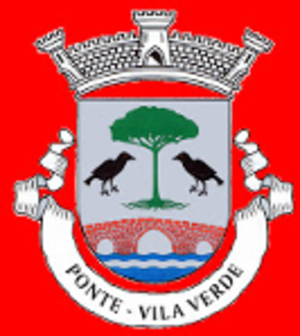
Ponte est l'un des plus anciens villages de la municipalité de Vila Verde, district de Braga, de l'ancienne région du Minho au Portugal. Situé sur la berge droite de la rivière Homem, il est relié par un pont médiéval à la ville de Caldelas, municipalité de Amares.